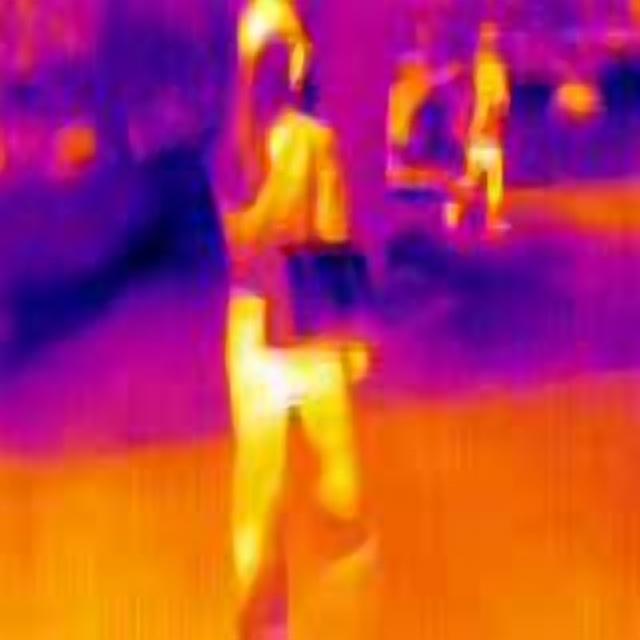
Detected objects:
label: person
label: person